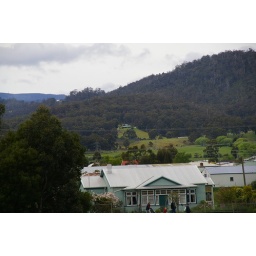
Our place from the bridge over the Huon river (up on the hill)